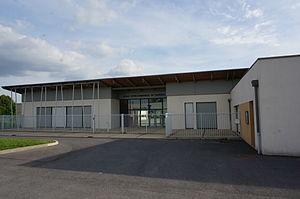
à Vandeuil.
Vandeuil est une commune française, située dans le département de la Marne en région Grand Est.